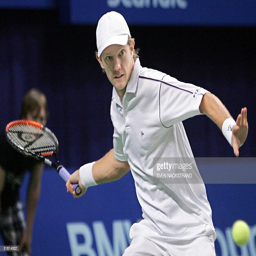
tennis player returns a forehand against tennis player in their quarterfinal match in the tennis tournament .